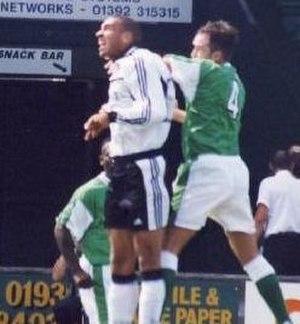
Stanley Victor Collymore est un footballeur anglais né le 22 janvier 1971 à Stone. Il évolue au poste d'attaquant du début des années 1990 au début des années 2000.